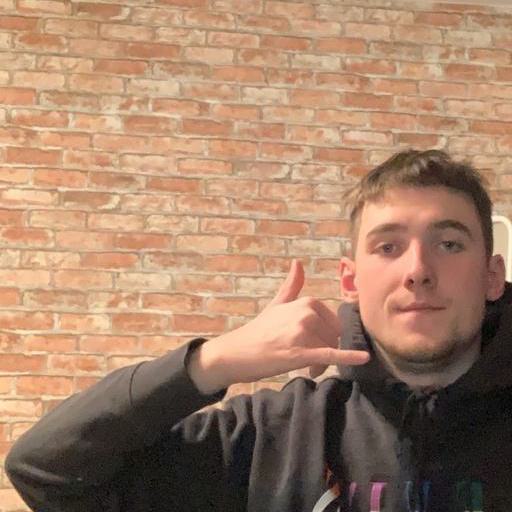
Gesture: call